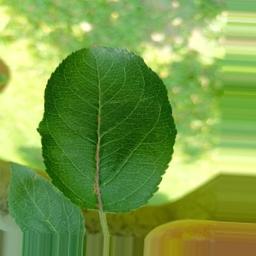
Label: Healthy